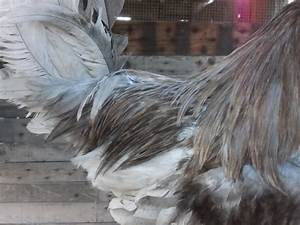
Label: chicken